Claude Martin

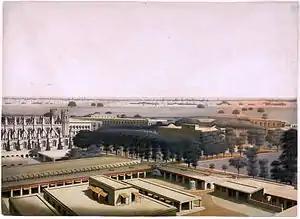
Fort William in Calcutta

Claude Martin was born on 5 January 1735 in the rue de la Palme, Lyons, France. He was the son of Fleury Martin (1708–1755), a casket maker, and Anne Vaginay (1702–1735), a butcher's daughter. At his local parish school he excelled in mathematics and physics. After leaving school he was apprenticed to a local silk weaver. Martin's family were middle class and by this time they had businesses in mustard, vinegar and brandy. His decision to go into the silk yarn business did therefore not go down well with his family.